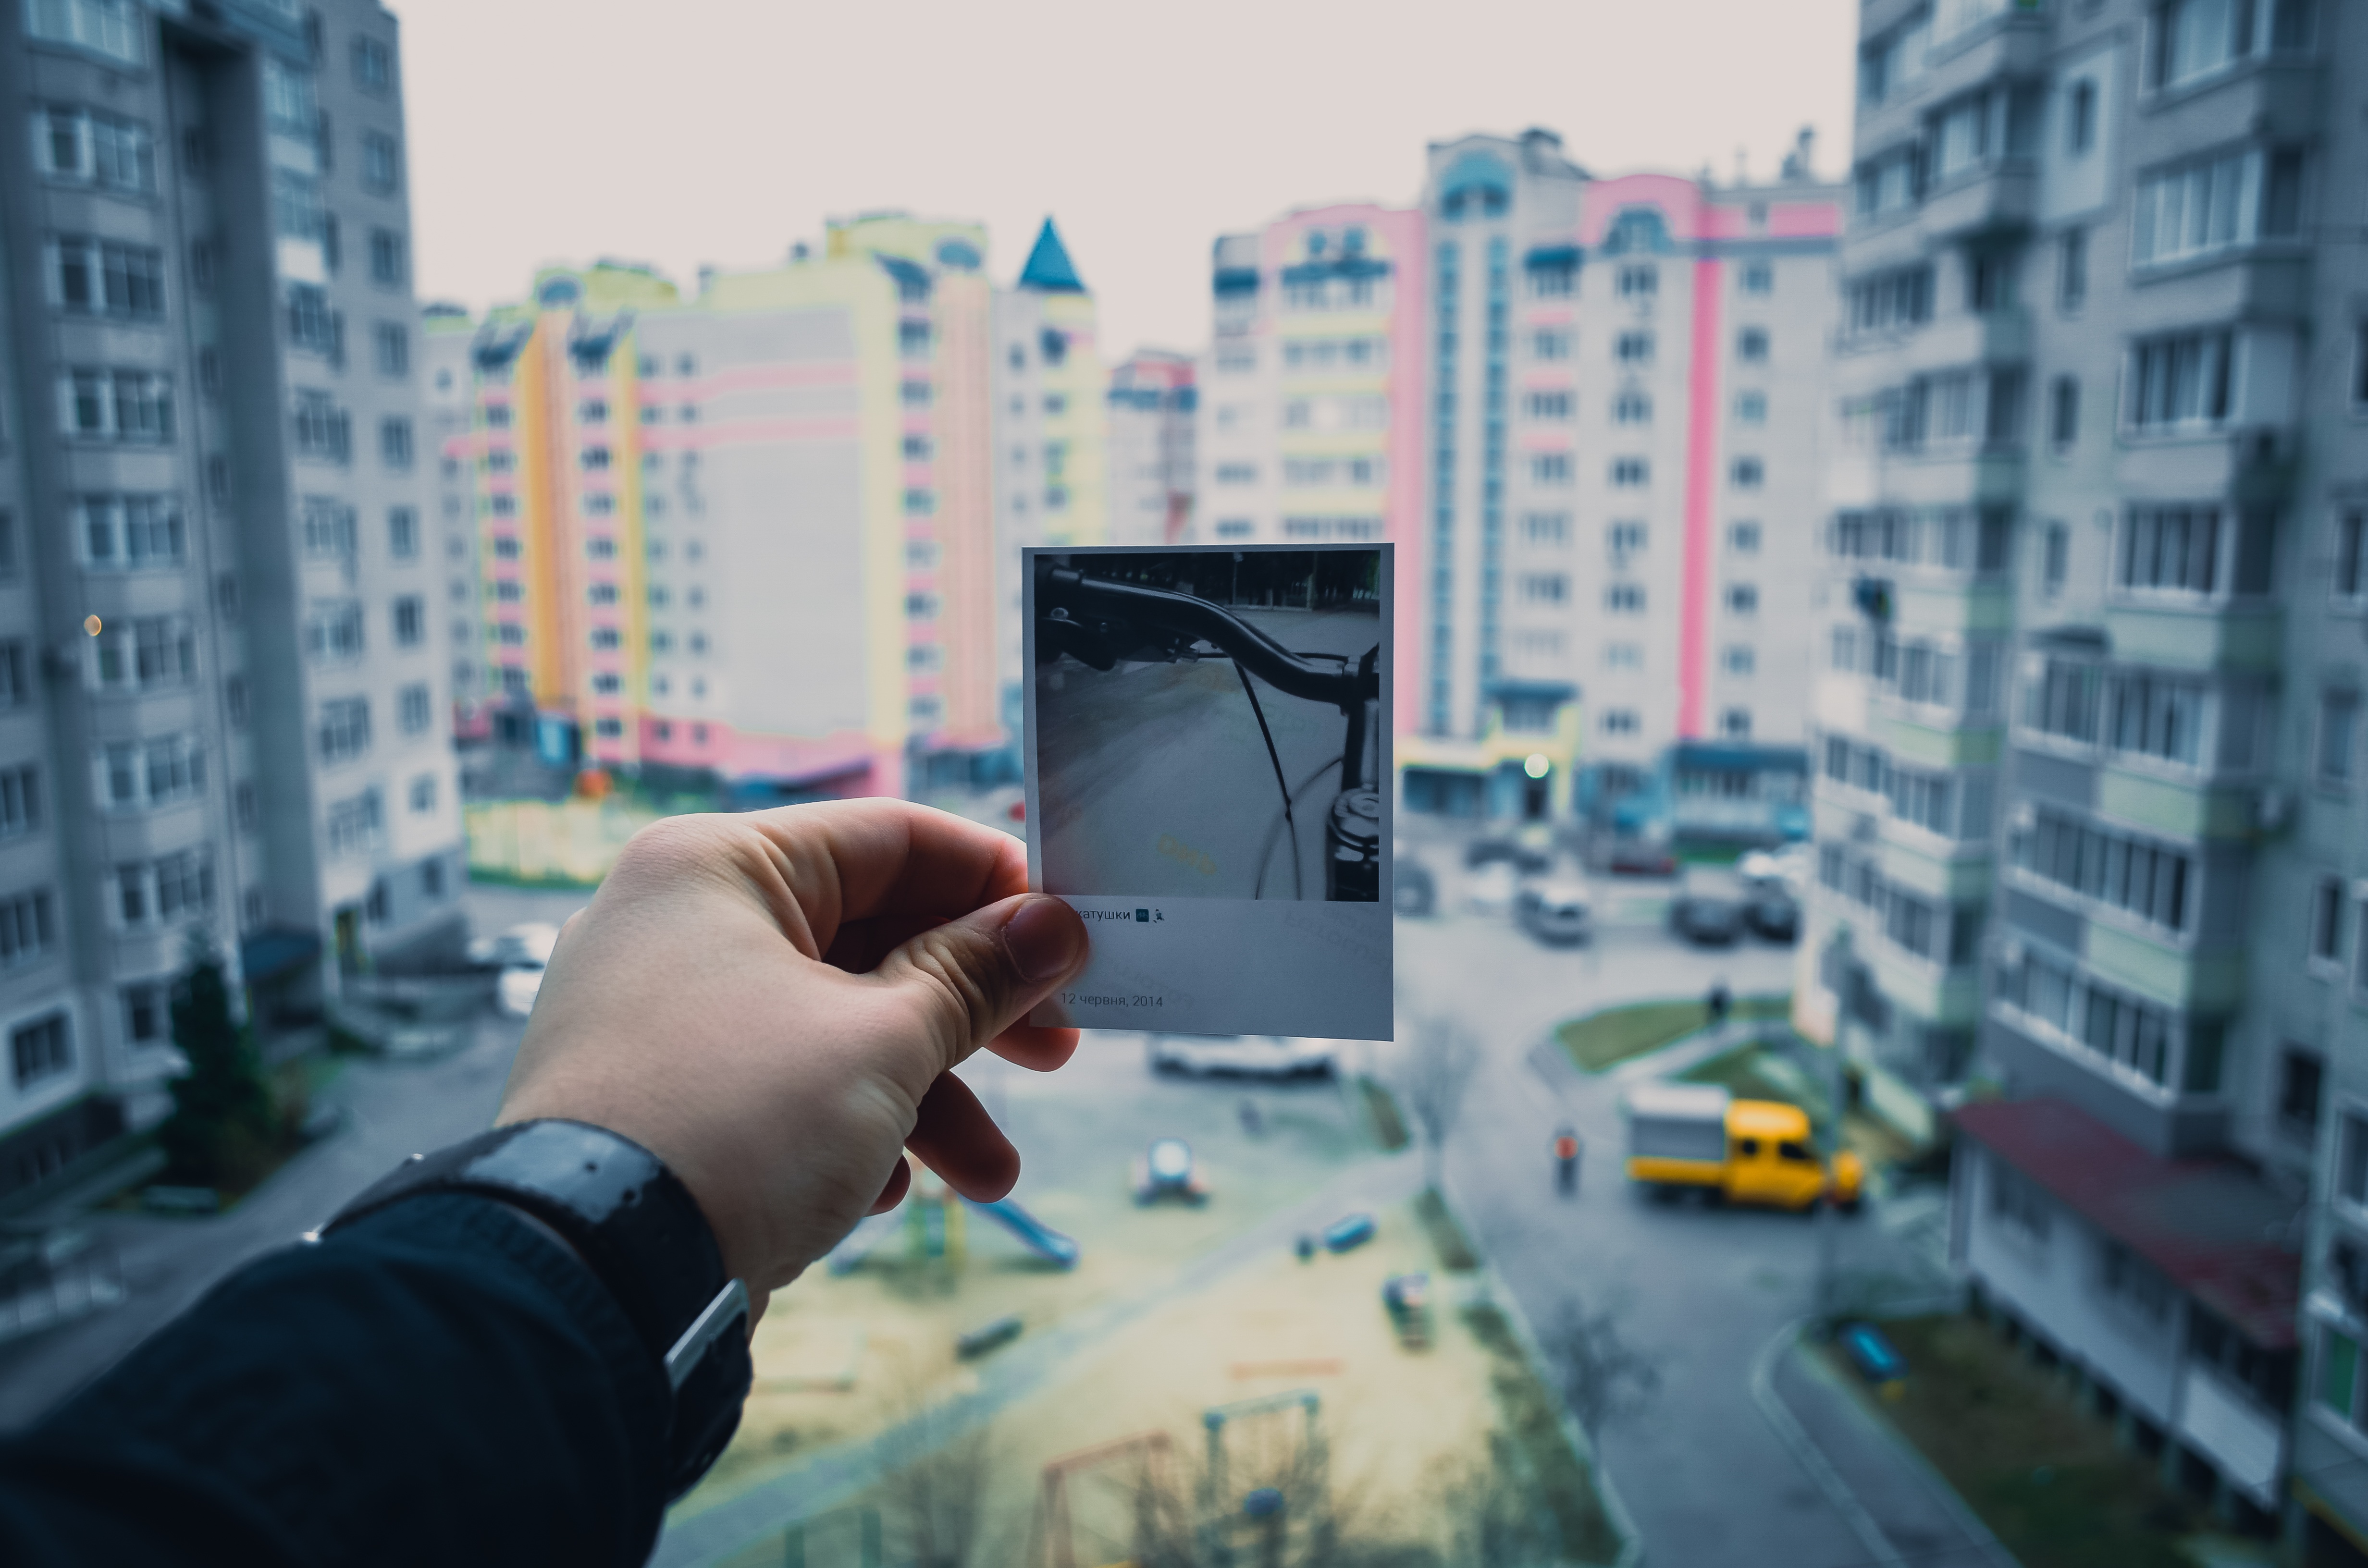
street, color, blue, urban area